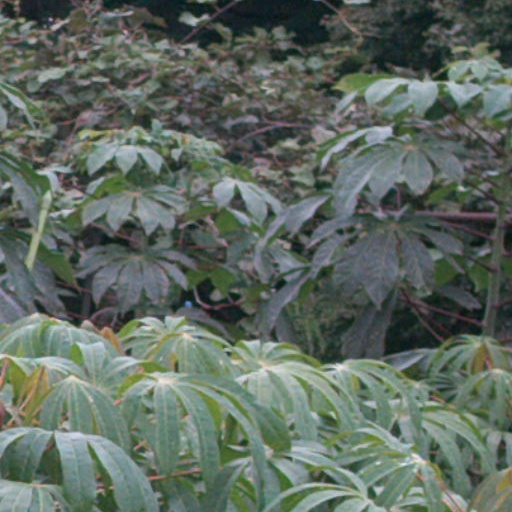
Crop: cassava